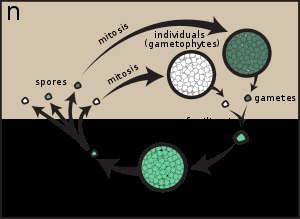
Livscyklus / Haplodiplontisk livscyklus
Sporemeiose
En livscyklus er den periode, der dækker én generation af en organisme indbefattet dens reproduktion, hvad enten det sker ukønnet eller kønnet. Med hensyn til kromosomtal er der 3 typer af livscykler: